William Wanton

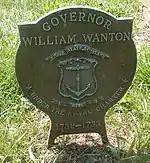
William Wanton Grave Medallion

Wanton was elected governor of the Rhode Island colony in 1732, but only served one full term, dying in office during his second term sometime between 3 December 1733 and 4 February 1734. He was buried in the Clifton Burying Ground in Newport.